Uganda–Tanzania War

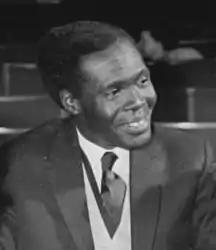

Libyan leader Muammar Gaddafi, an ally of Amin, felt that Uganda—a Muslim state in his view—was being threatened by a Christian army, and wished to halt the Tanzanians. He also felt that Uganda under Amin served as a crucial counterbalance in northeast Africa to Sudan and Egypt, which had strained relations with Libya. Libyan mediation attempts in November 1978 and February 1979 failed to bring about any resolution between Tanzania and Uganda. Gaddafi reportedly decided to initiate a military intervention without consulting other Libyan officials and over the objections of his army commander, Major Farak Suleiman. In mid-February, Libyan troops were flown into Entebbe to assist the Uganda Army, though in early March the Libyan government denied that its forces were being sent to Uganda. Meanwhile, the PLO high command had assessed that Amin's government was under imminent threat due to the Tanzanian military victories. Chairman Yasser Arafat, and top aides Khalil al-Wazir and Saad Sayel discussed their options, and resolved to send more PLO forces to Uganda in order to protect Amin's regime. Colonel Mutlaq Hamdan, alias "Abu Fawaz", and a few other commanders were sent as the first batch of reinforcements to help the Ugandan high command with organising the war. On 18 March, Arafat confirmed that there were Palestinian guerrillas fighting on Amin's behalf in Uganda.